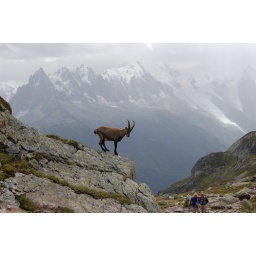
A mountain goat on a rock outcropping, with Mont Blanc in the background